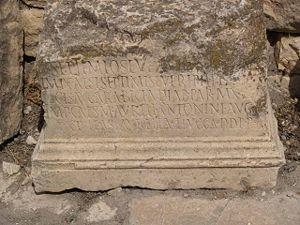
Dougga Français
Dougga ou Thugga est un site archéologique situé dans la délégation de Téboursouk au Nord-Ouest de la Tunisie.